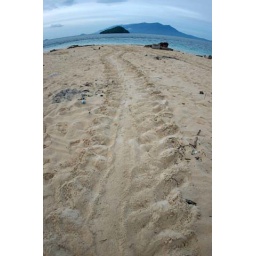
the tank-like tread left by the turtle on the beach